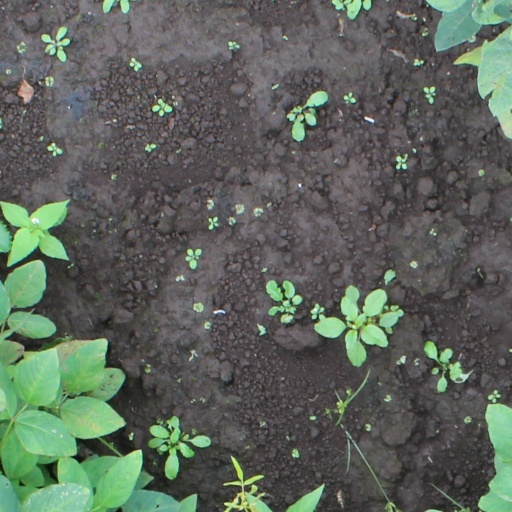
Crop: soybean